I Wanna Be Your Lover

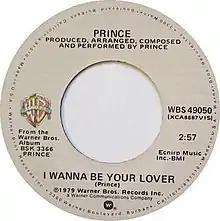
US 7-inch vinyl single

"I Wanna Be Your Lover" is a song by American recording artist Prince. It was released on August 24, 1979, as the lead single from his self-titled second album. The song was Prince's first major hit single in the United States, reaching number 11 on the "Billboard" Hot 100 on January 26, 1980, holding the number 11 position for two weeks, and peaking at number one on the "Billboard" Hot Soul Singles chart for two weeks.